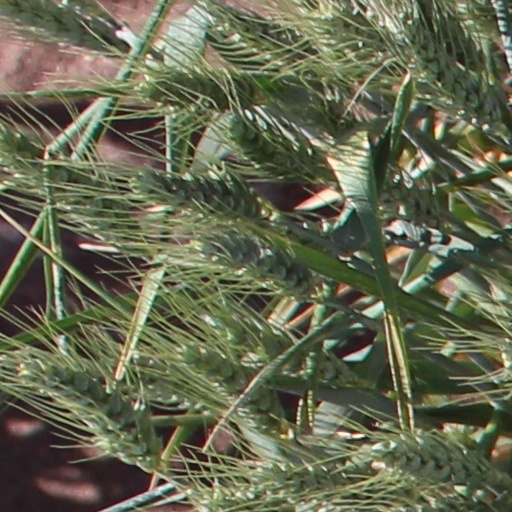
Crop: wheat